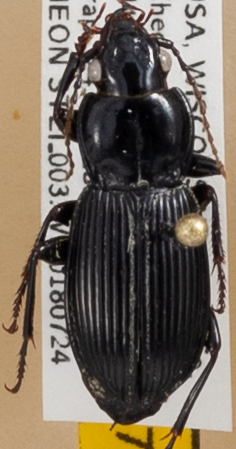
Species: Pterostichus novus
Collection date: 2018-07-24 04:00:00
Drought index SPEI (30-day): -0.71
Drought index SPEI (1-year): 0.17
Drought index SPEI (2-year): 2.09